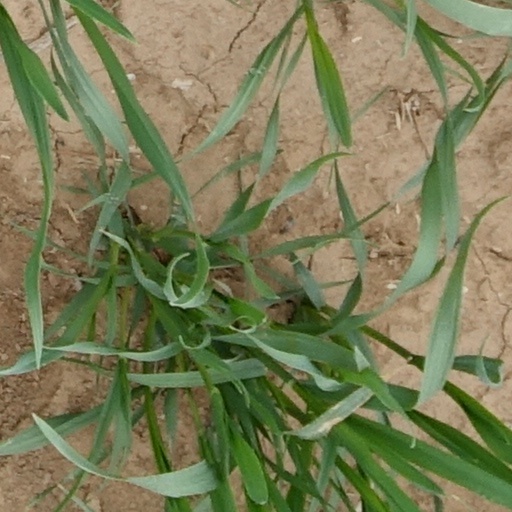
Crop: wheat